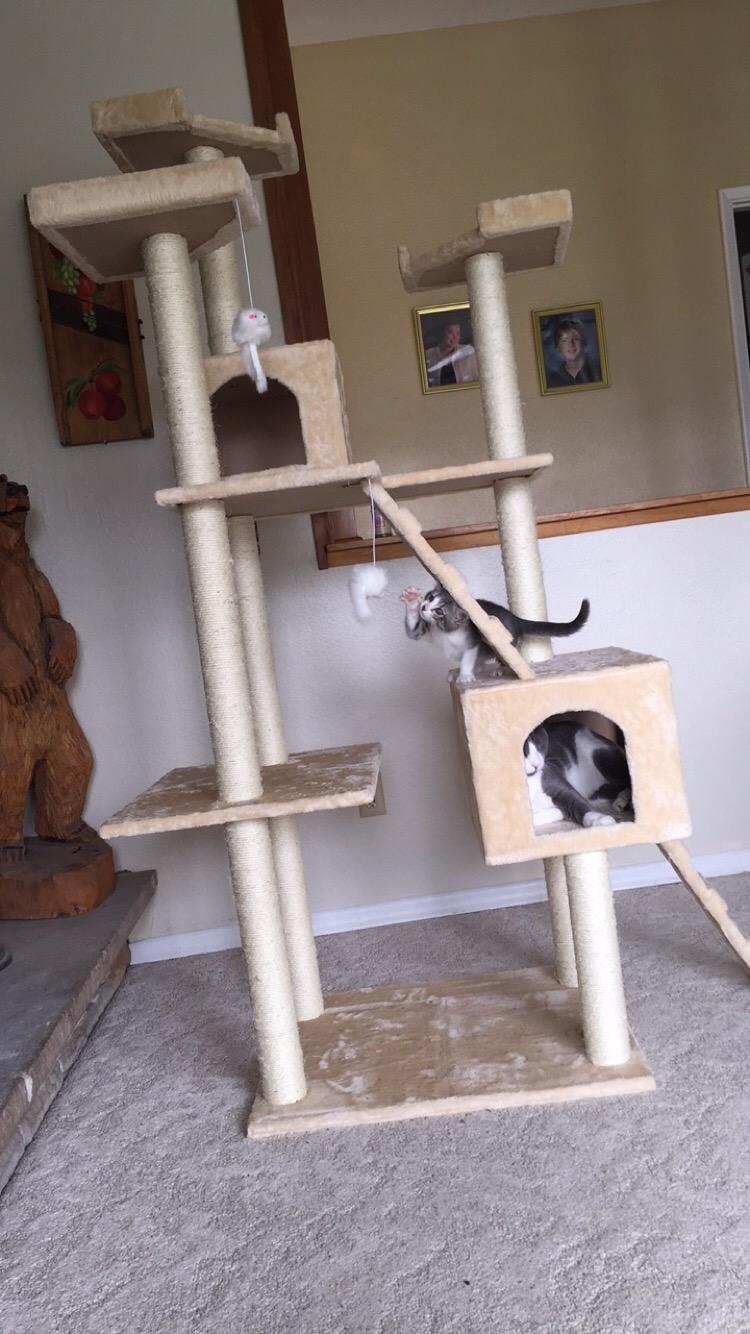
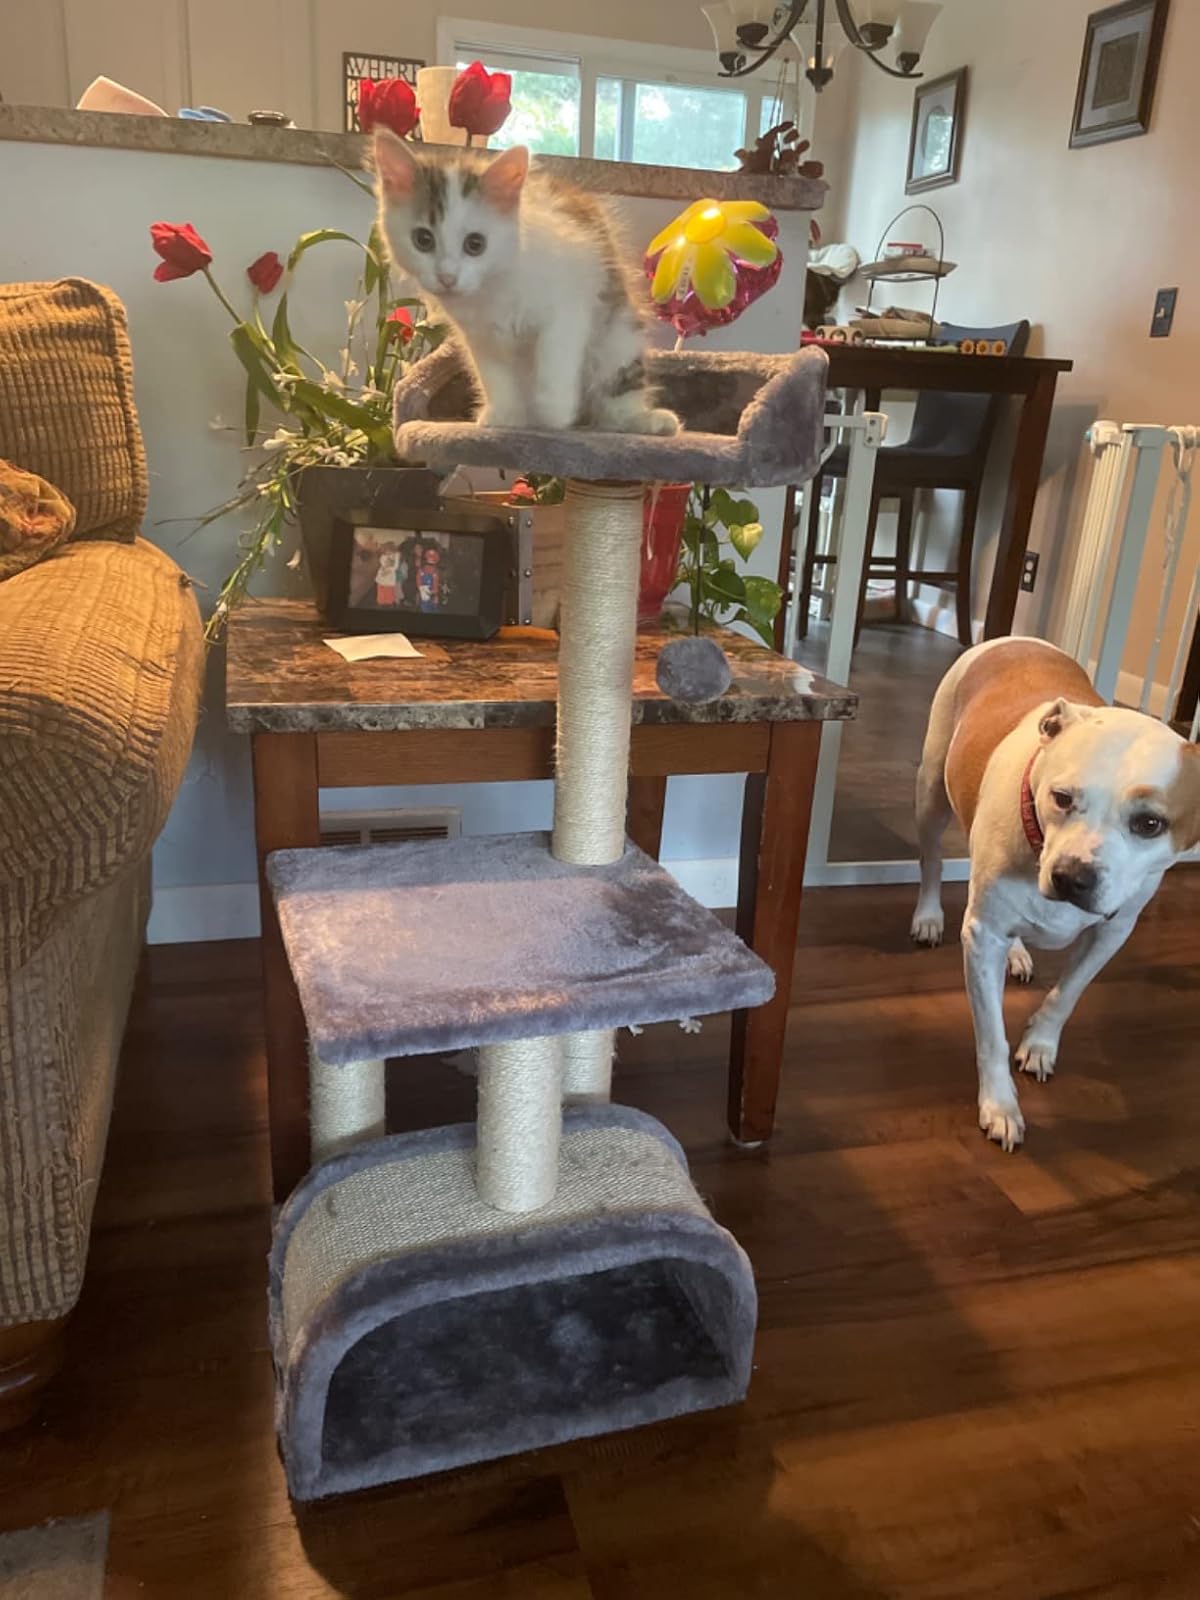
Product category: items_cat tree
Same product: no